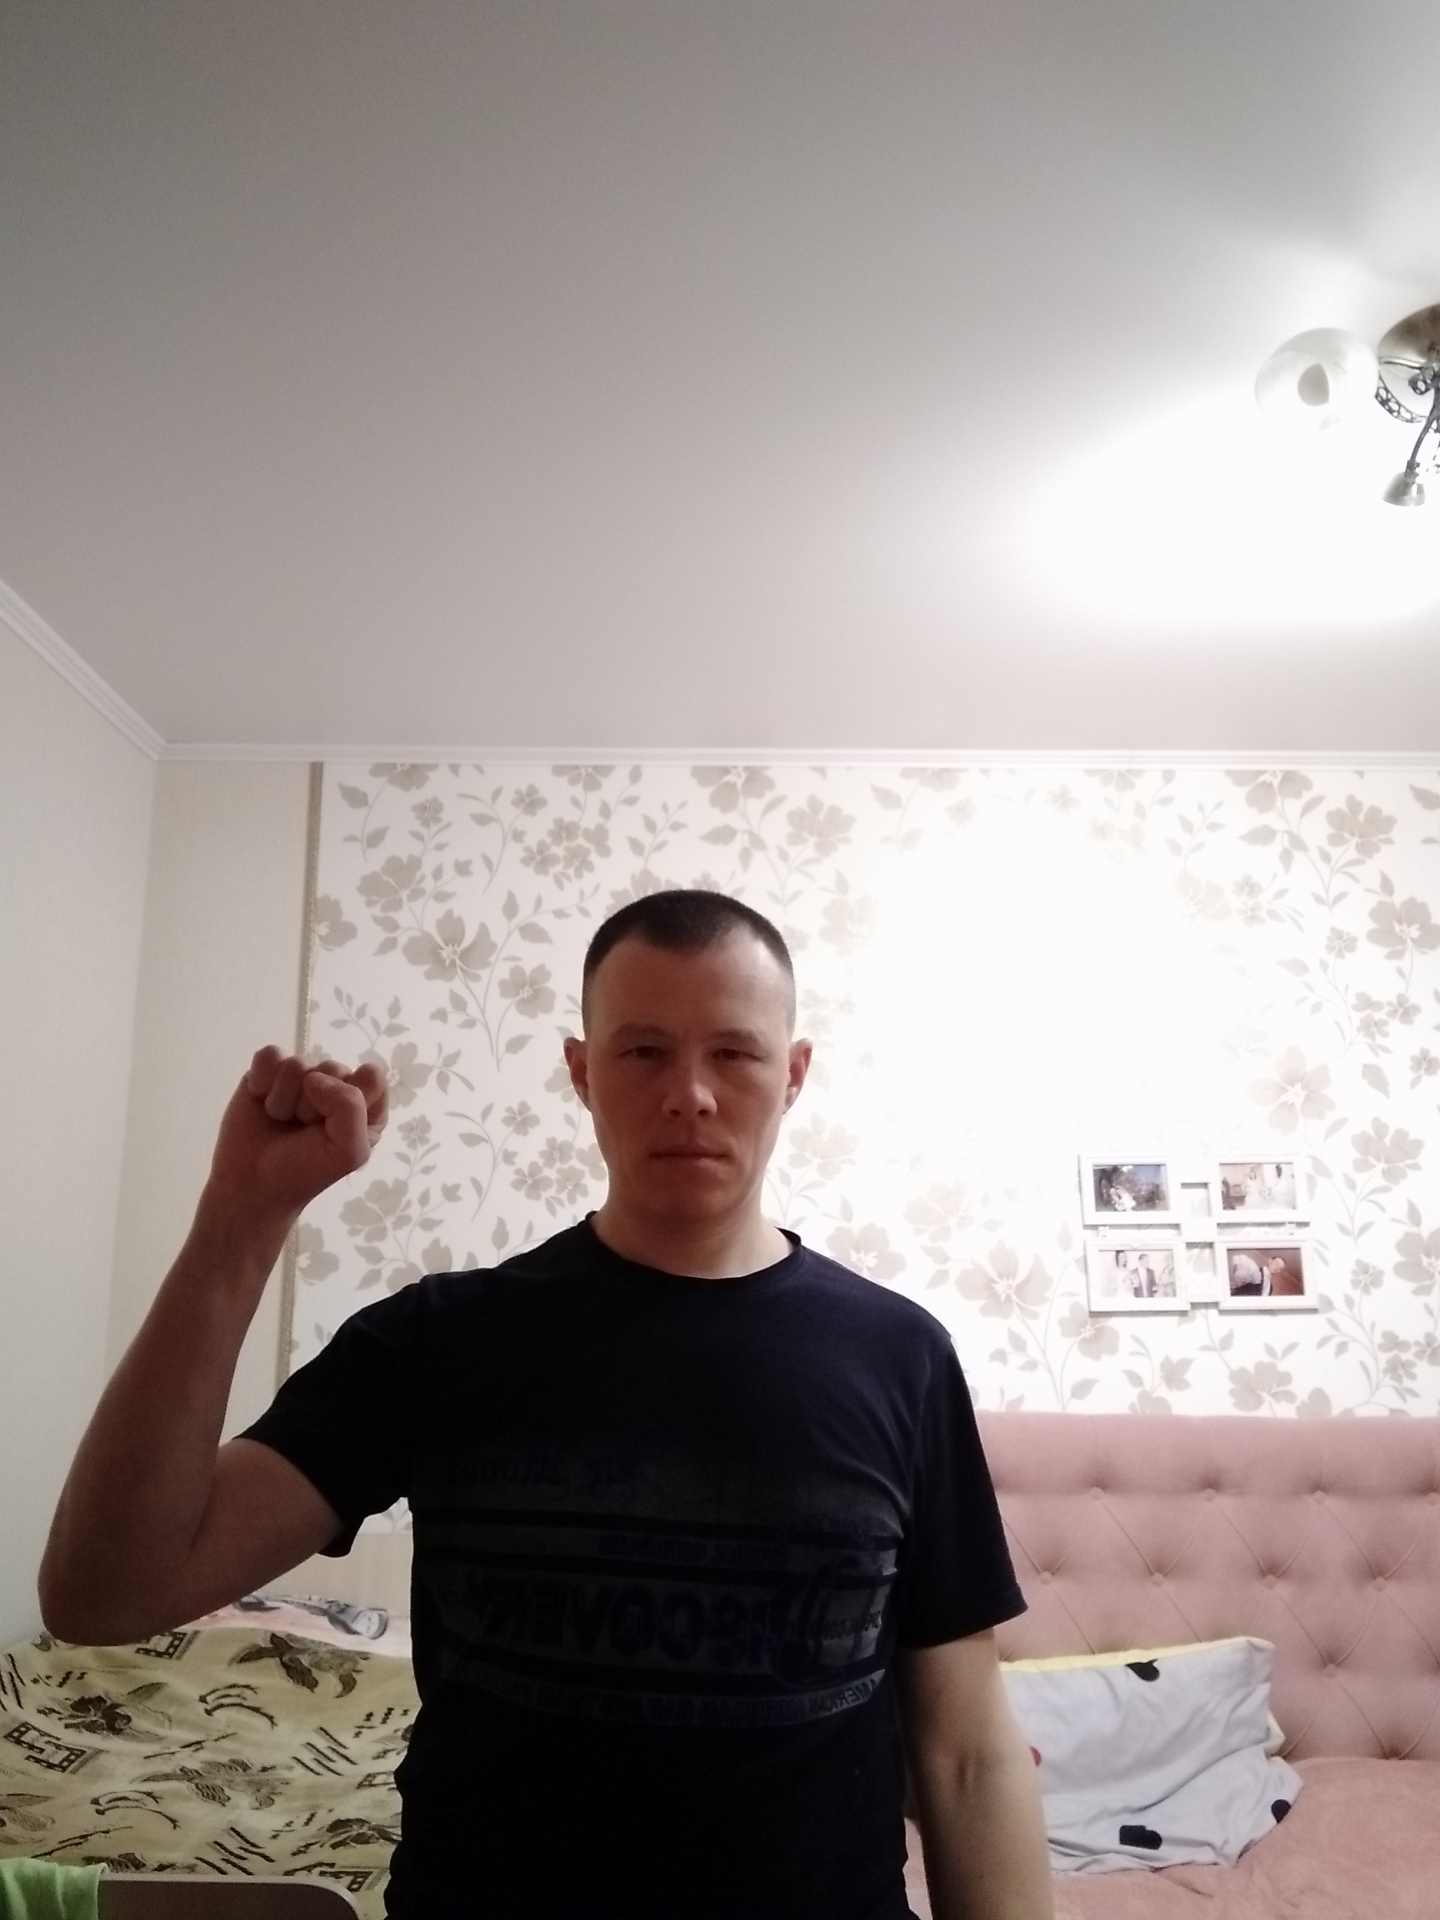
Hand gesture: fist